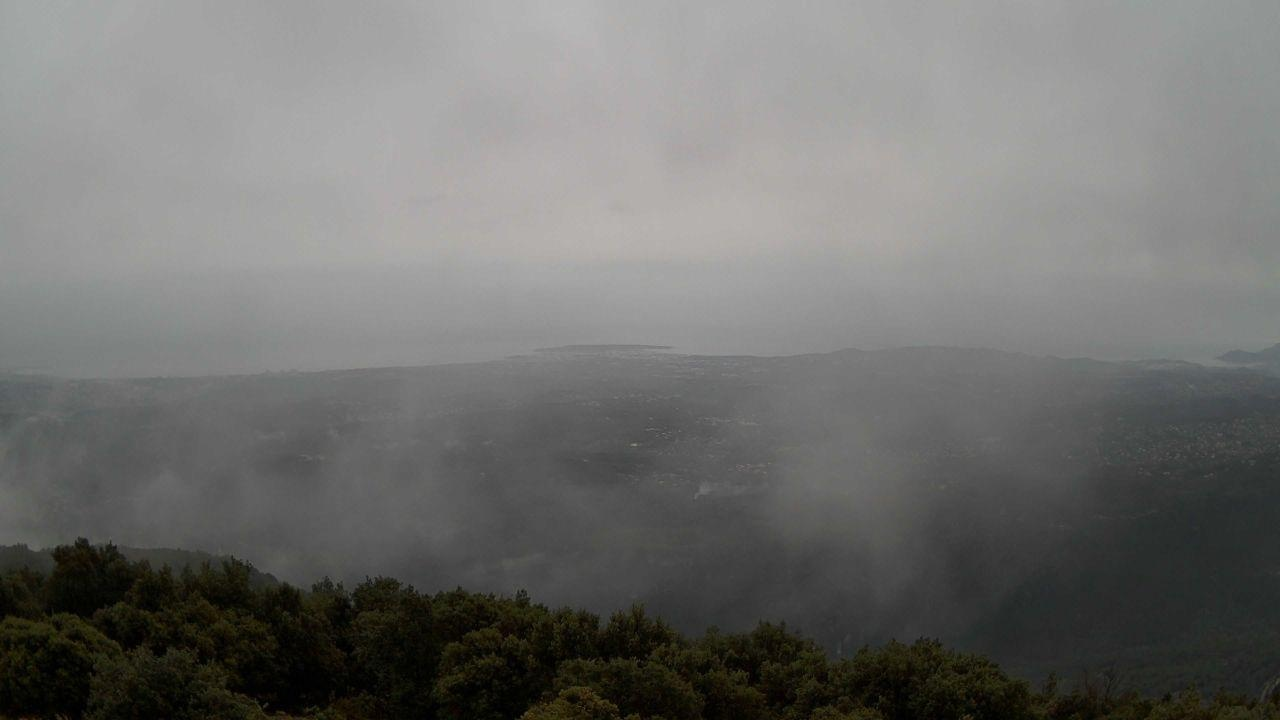
Fire: no
Smoke: yes